Red River of the South

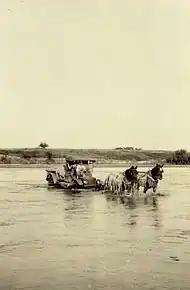
Crossing the North Fork of the Red River near Granite, Oklahoma, 1921.

The Red River is salty through tributaries above Lake Texoma. The saltiness is caused by Permian salt deposits – mostly sodium chloride. Deposition eventually buried the deposits, but the salt continues to leach through natural seeps in tributaries above Lake Texoma, sending as much as 3,450 tons of salt per day flowing down the Red River.